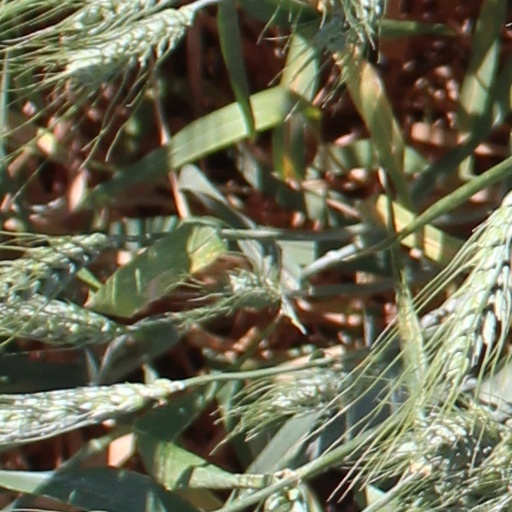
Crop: wheat